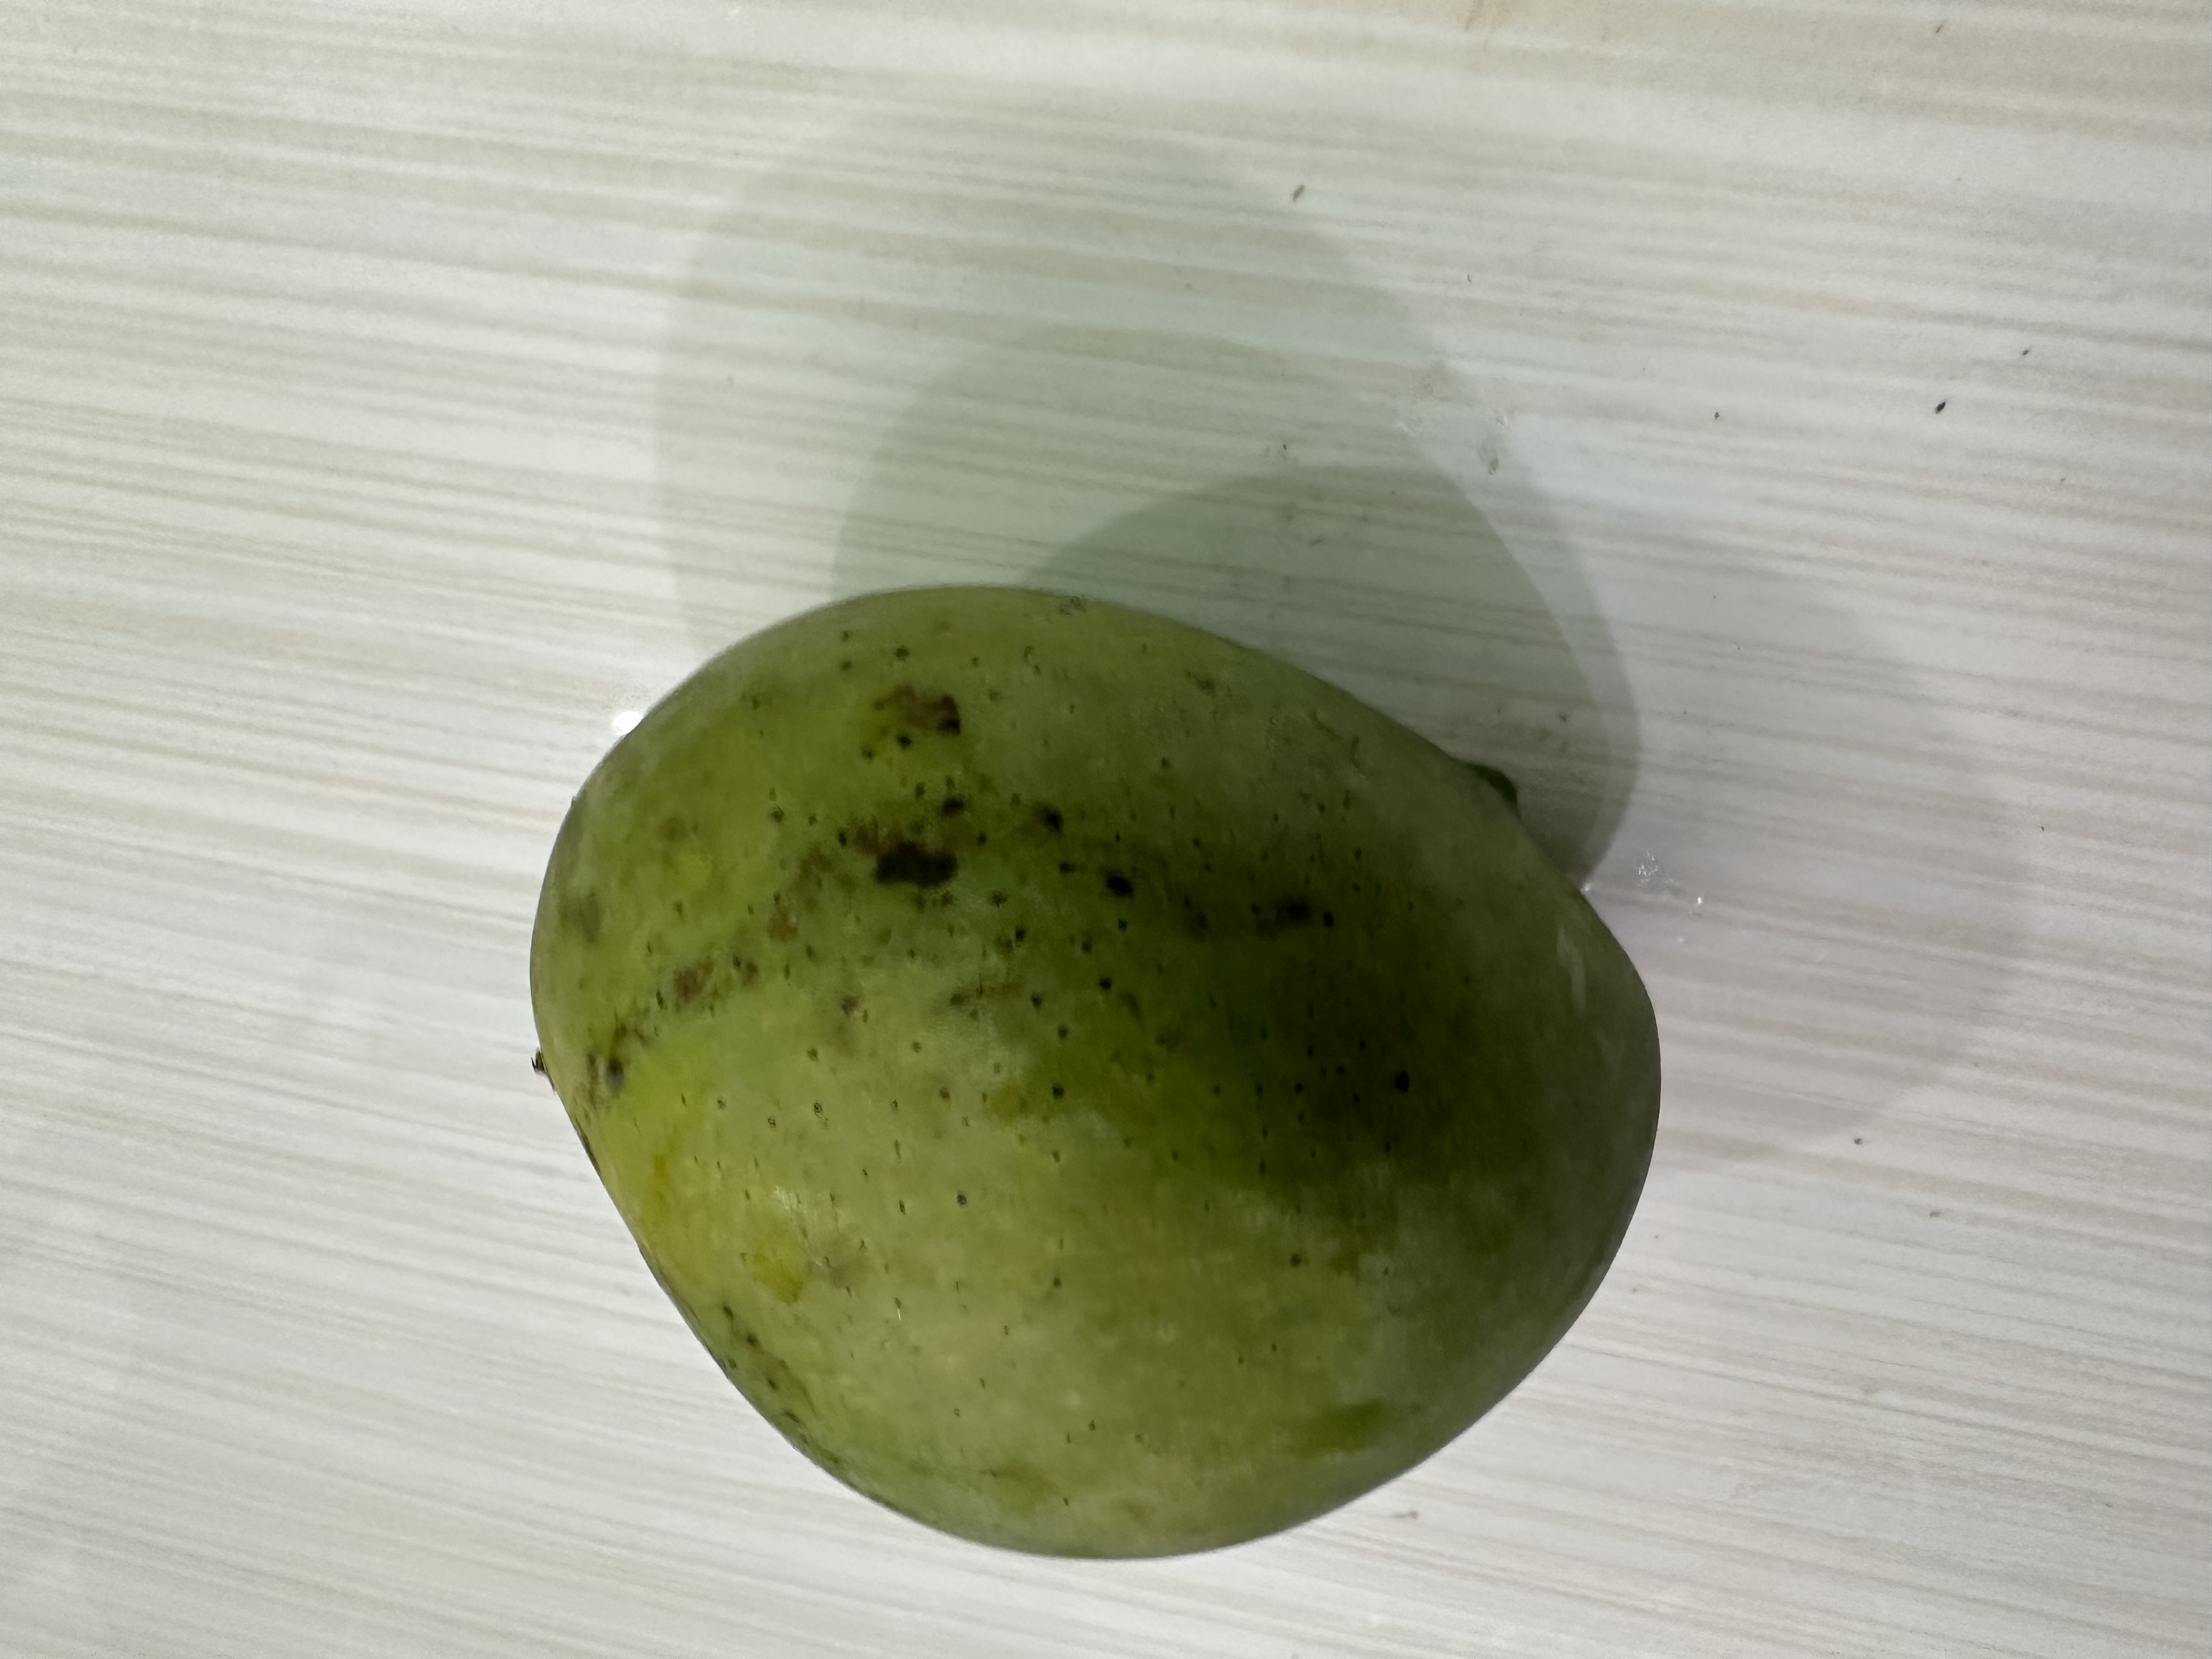
Mango variety: Harivanga